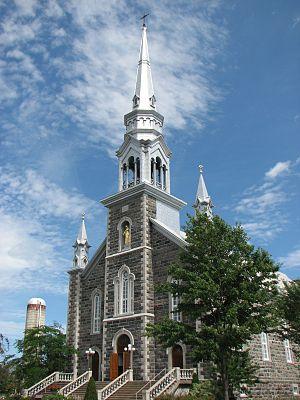
L'église de Sainte-Sophie-de-Lévrard
Sainte-Sophie-de-Lévrard est une municipalité située dans la municipalité régionale de comté de Bécancour et la région administrative du Centre-du-Québec du Québec.